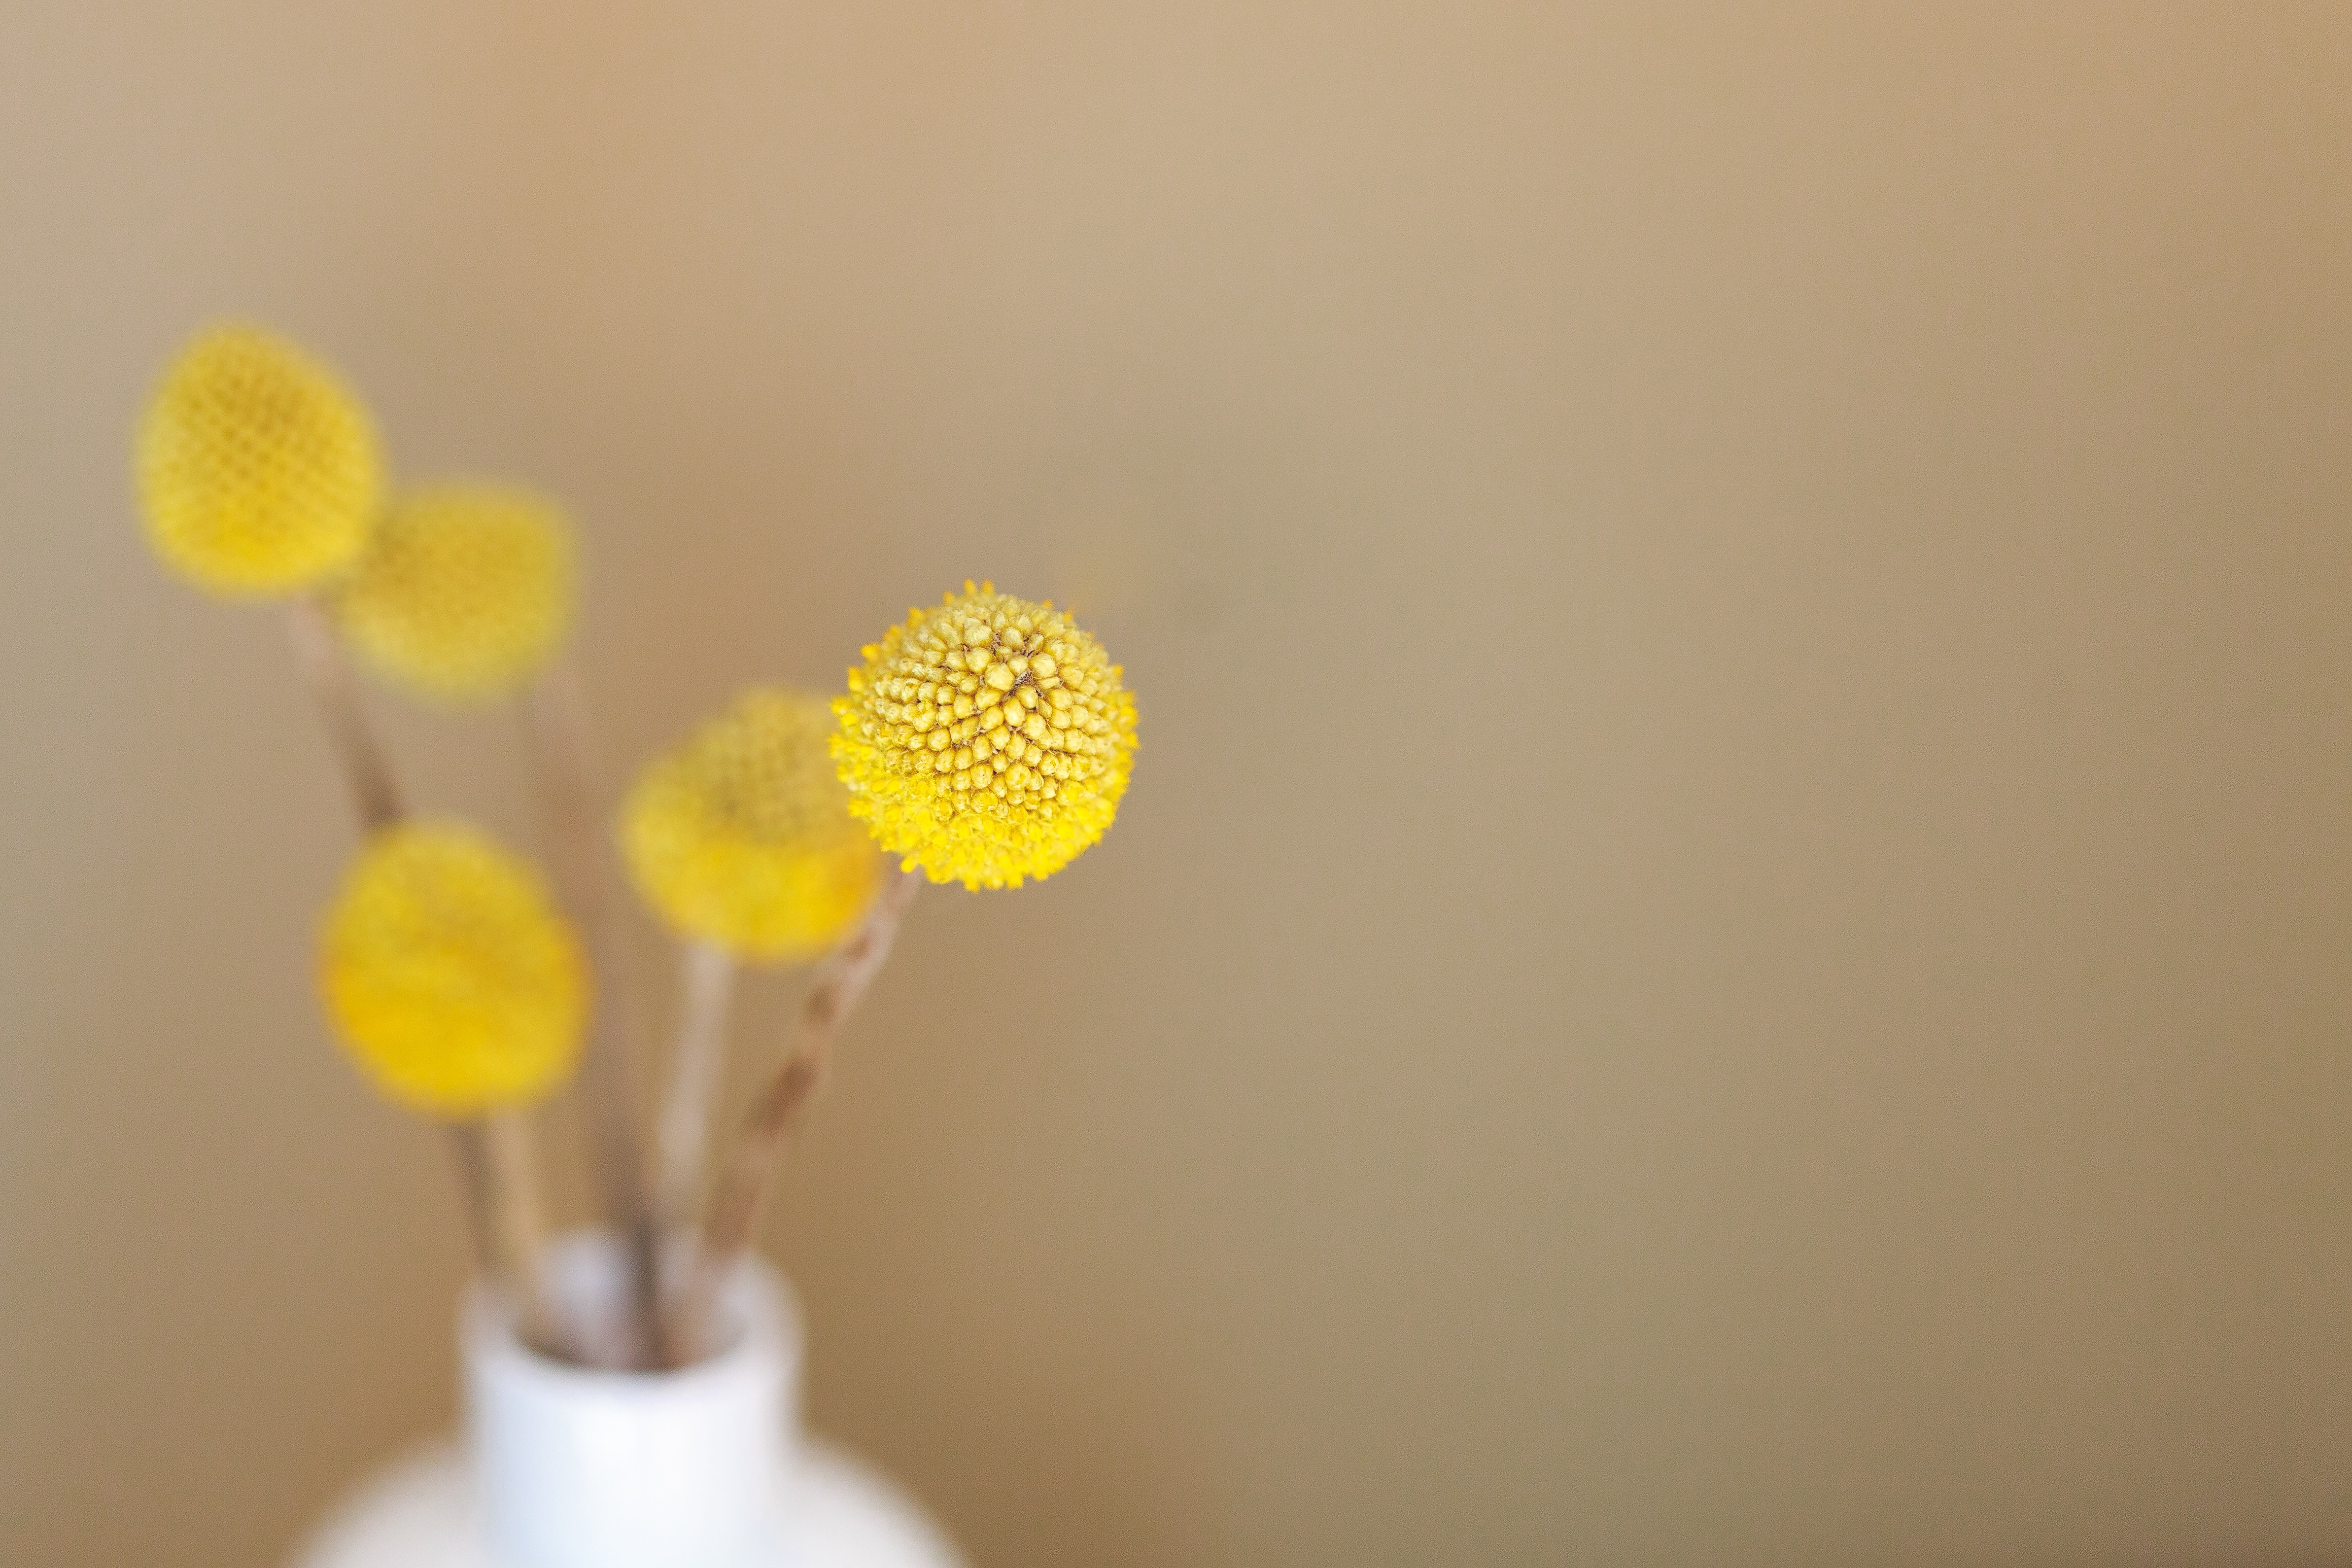
plant, white, flower, petal, vase, green, color, yellow, lighting, close up, macro photography